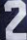
Number: 2